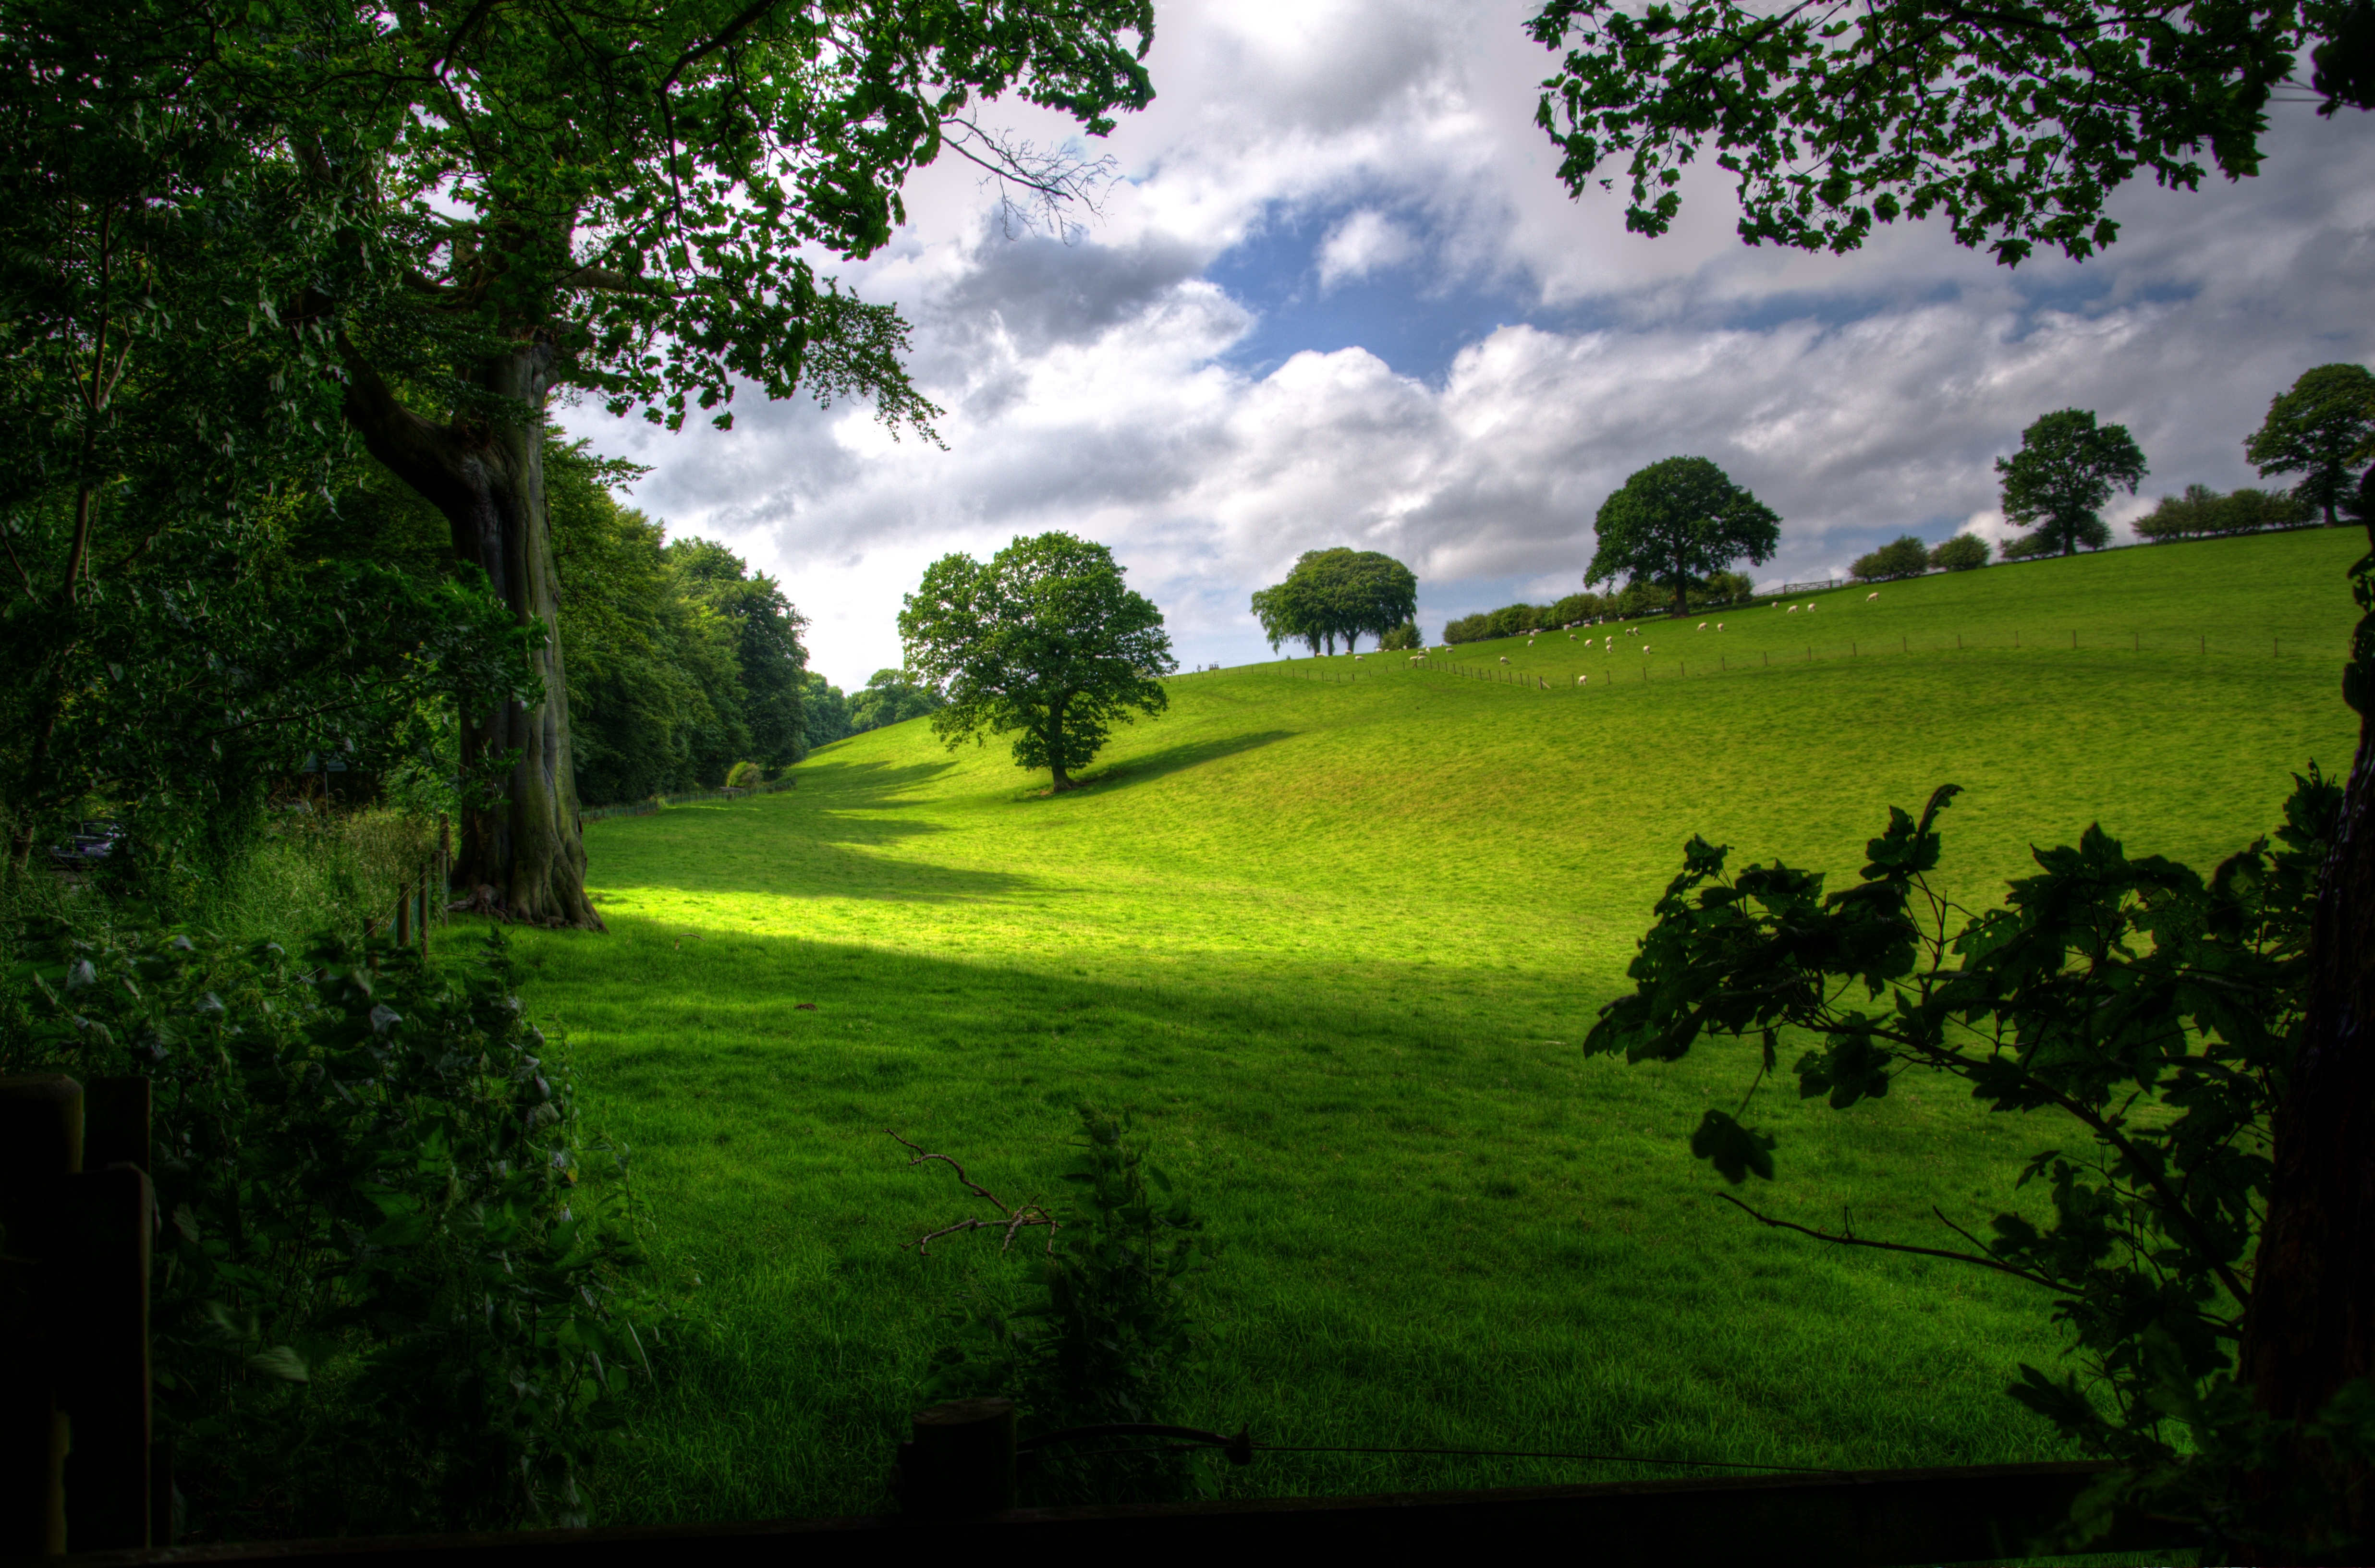
landscape, tree, nature, forest, grass, light, structure, plant, wood, sun, field, lawn, meadow, sunlight, hill, flower, spring, green, scenic, pasture, garden, golf course, trees, grassland, woodland, habitat, rural area, natural environment, woody plant, sport venue